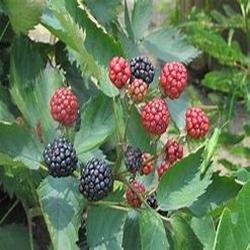
Label: Blackberry